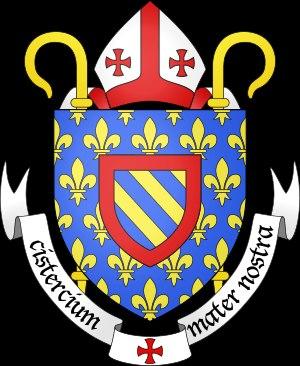
La Hingrie est un hameau faisant partie de Rombach-le-Franc, située dans le département du Haut-Rhin et la région Alsace.
Cet article liste les abbayes cisterciennes actives ou ayant existé sur le territoire italien actuel. Il s'agit des abbayes de religieux appartenant à l'ordre cistercien.
L’abbaye de Baumgarten était une abbaye cistercienne dès 1148 entraînant la venue de moines francophones, qui se trouvait autrefois au sud-est de Bernardvillé et à l'ouest de Reichsfeld. L'ordre de Cîteaux, dynamisé par Saint Bernard, voulait rénover la vie monastique et revenir aux sources de la spiritualité bénédictine par l'isolement et la rupture avec le monde, la pauvreté et le travail manuel. Elle fut fondée vers 1125 par Cunon de Michelbach, évêque de Strasbourg chassé de la ville par l'empereur, et rattachée vers 1153 à l’abbaye de Beaupré. Cette abbaye comprenait au début 12 frères, en plus de nombreux convers plus particulièrement chargés des tâches manuelles.
L’histoire de Bruyères commence réellement aux XIIᵉ – XIIIᵉ siècles avec l’érection d’un château-fort exigée par le duc de Lorraine pour assurer ses fonctions d’avoué de l’Insigne Église collégiale et séculière de Saint-Pierre à Remiremont et avec l’octroi de la charte de Beaumont aux bourgeois de la ville en 1263. De la chastellerie initiale évoquée dans les actes en 1285 se dégagent progressivement un bourg et un faubourg à vocation commerçante qui devient une circonscription à la fois administrative et judiciaire en tant que chef-lieu de prévôté, puis de bailliage pendant l’Ancien Régime lorrain et français. Le destin de Bruyères est lié à l’histoire du duché de Lorraine de sa création jusqu’à l’annexion par la France en 1766 : le sud-est du territoire lorrain est en effet resté sans discontinuité dans le domaine ducal jusqu’à la disparition du duché de Lorraine et de Bar. Devenue chef-lieu de district pendant la période révolutionnaire, puis de canton à partir de 1795, la ville de Bruyères vit au même rythme que les autres petites et moyennes communes de la région sans s’en distinguer particulièrement.
Cet article liste les abbayes cisterciennes actives ou ayant existé sur le territoire anglais actuel. Il s'agit des abbayes de religieux appartenant à l'ordre cistercien, ou aux ordres qui en sont issus.
Cet article liste les abbayes cisterciennes actives ou ayant existé. Il s'agit des abbayes de religieux appartenant à l'ordre cistercien. Les pays cités sont considérés dans leurs frontières actuelles.
Cet article présente la liste des édifices cisterciens en Belgique, actifs ou ayant existé sur le territoire belge actuel, c'est-à-dire les abbayes, prieurés et monastères appartenant à l'Ordre cistercien. Ces édifices cisterciens ont appartenu, à différentes époques, à des ordres, des congrégations ou des groupements, dont les principaux, pour les édifices belges, sont les Cisterciens de la commune observance, les Cisterciens de la stricte observance ou Trappistes, et la Congrégation des Bernardines-Réparatrices.
Cet article liste les abbayes cisterciennes actives ou ayant existé sur le territoire belge actuel. Il s'agit des abbayes de religieux appartenant à l'Ordre cistercien.
Liste exhaustive des abbesses de l'abbaye de la Cambre.